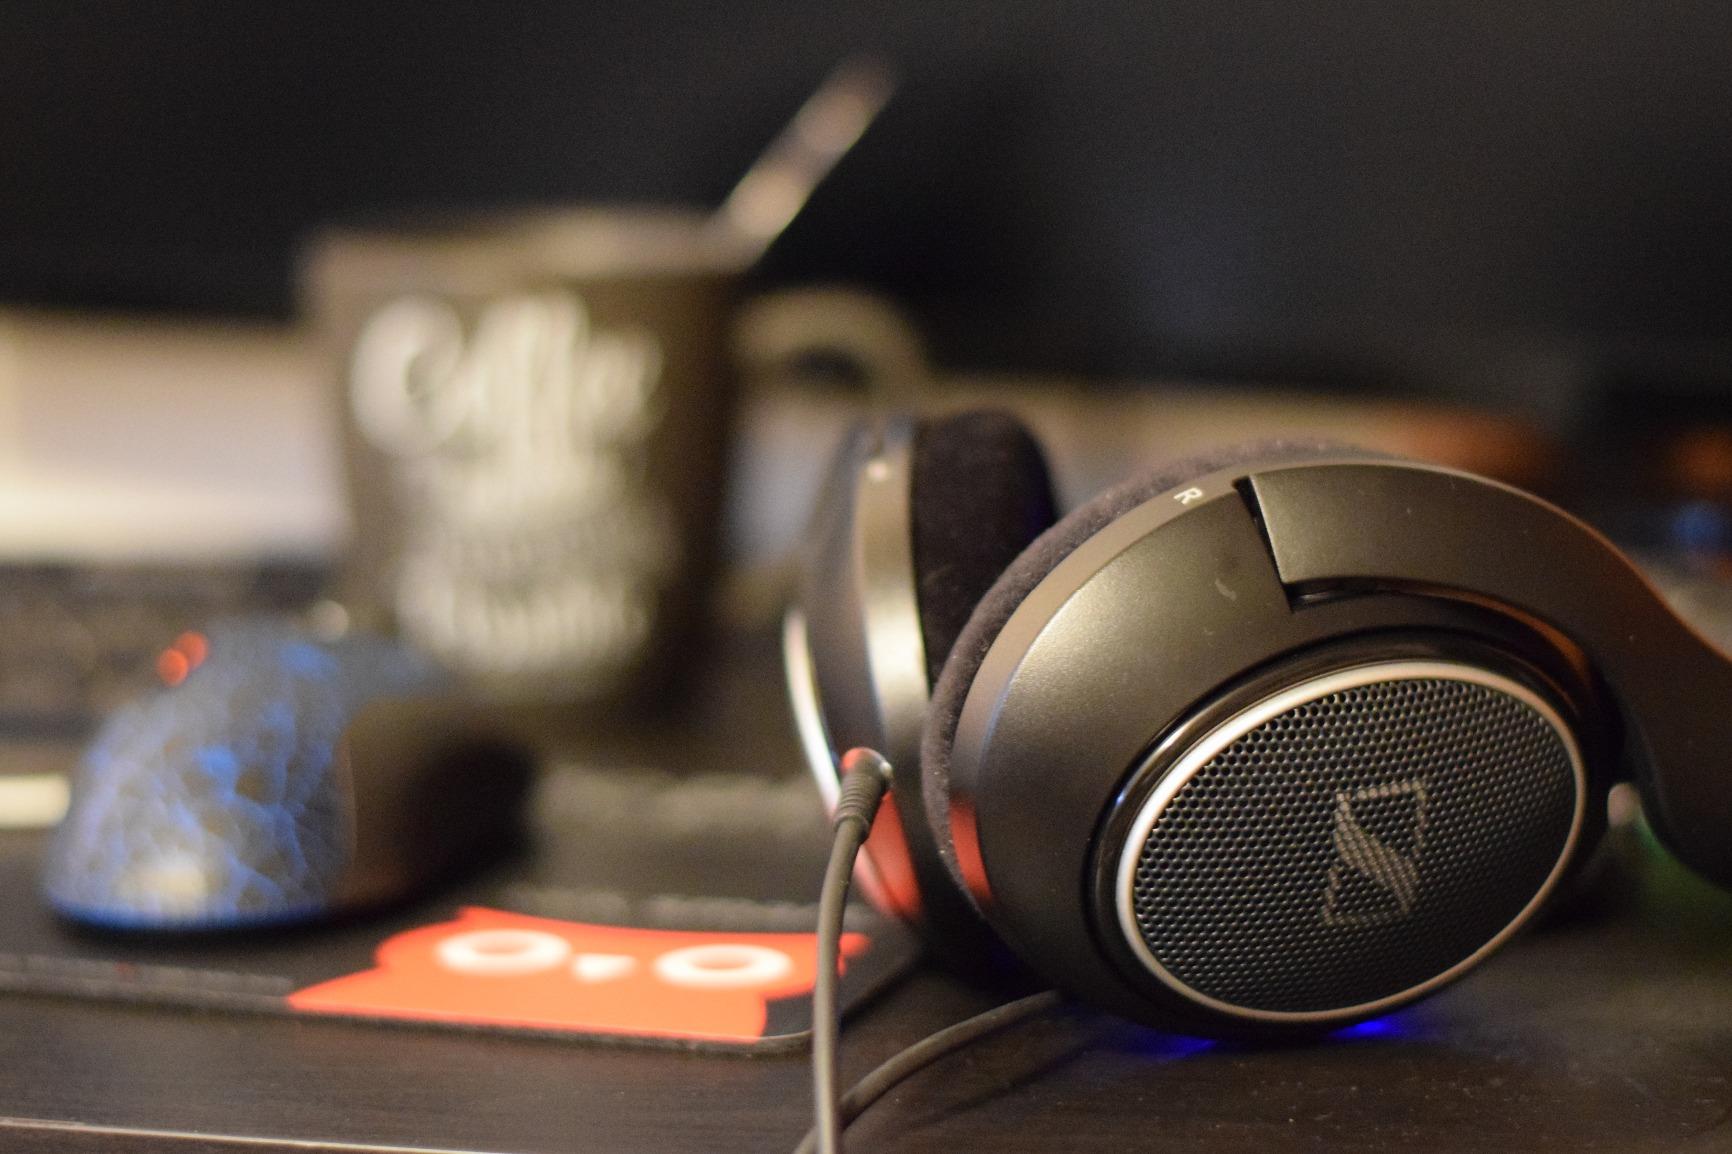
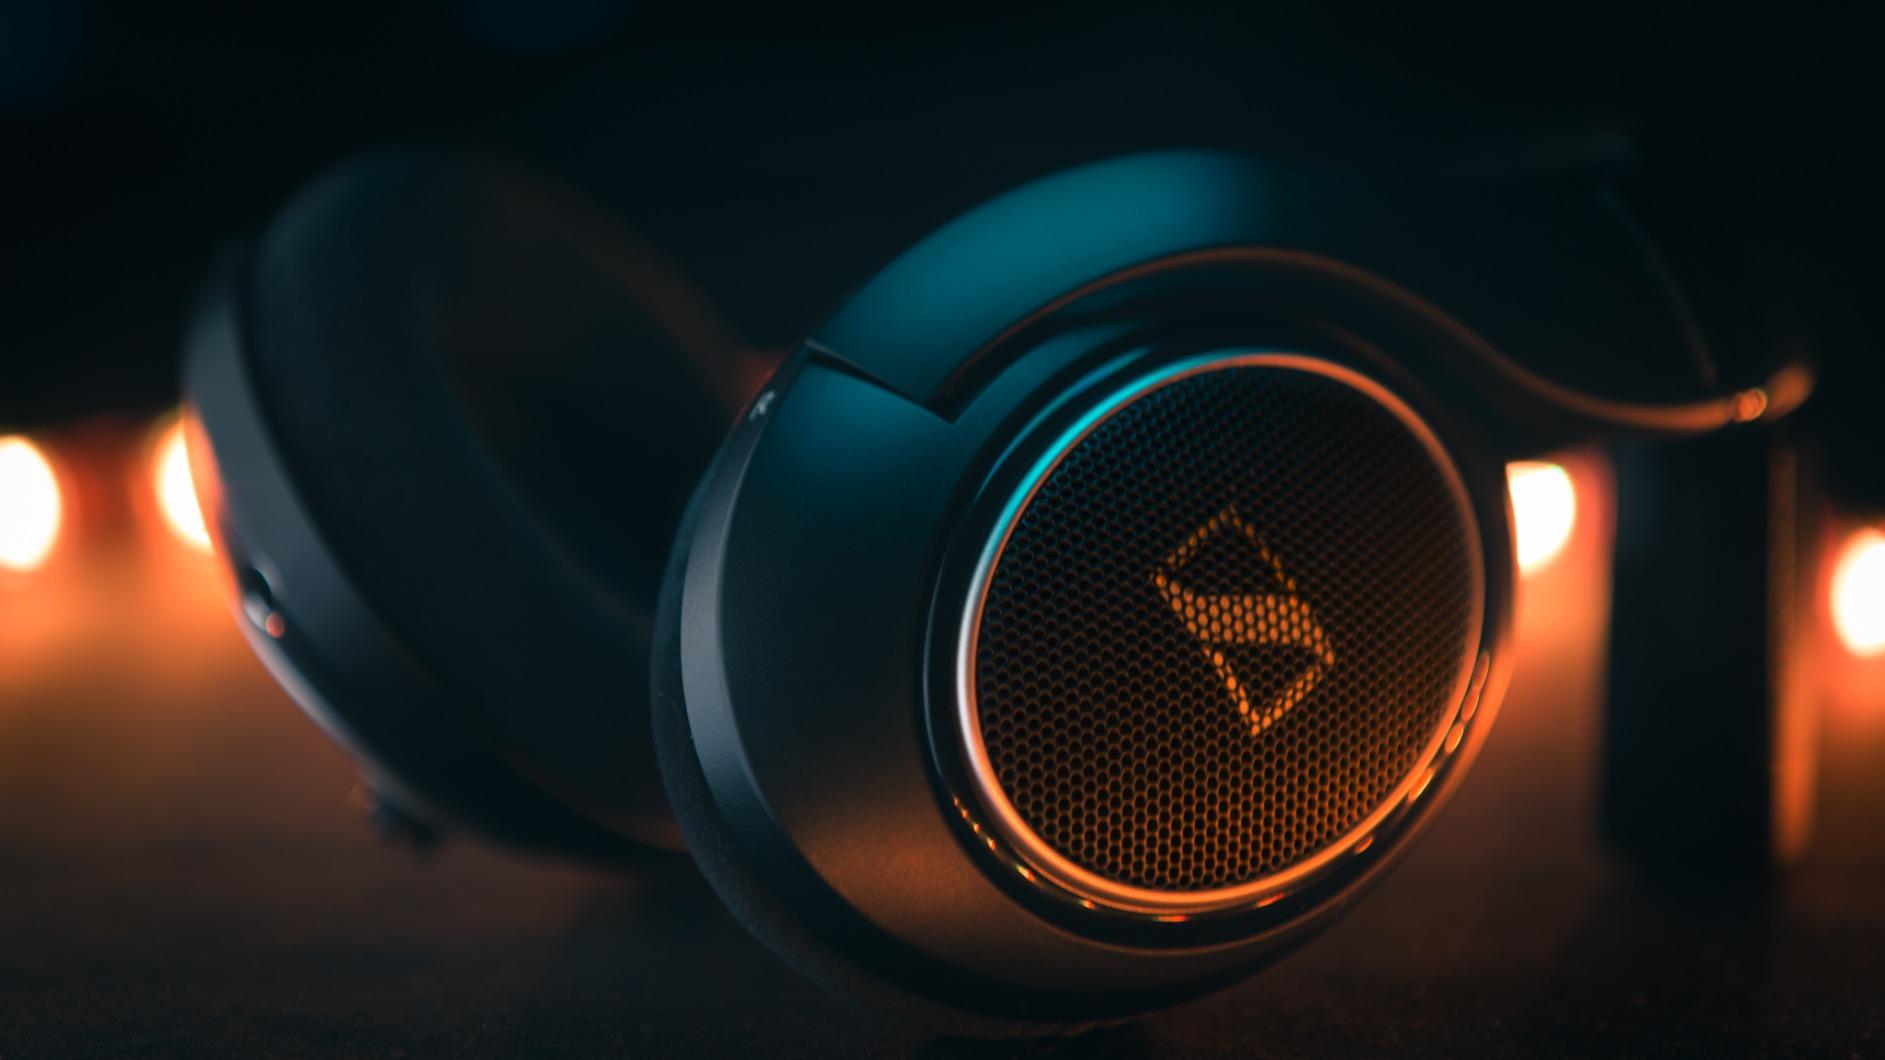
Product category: headphones
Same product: yes